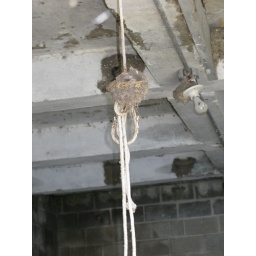
Swallow nest in the boat house